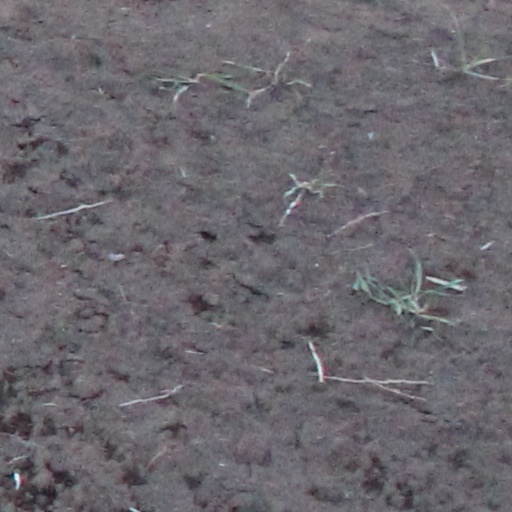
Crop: wheat